World Order (band)

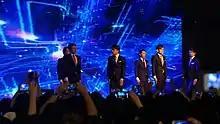
World Order during a performance in Bangkok in 2016

World Order (stylized as WORLD ORDER) is a 5-member Japanese band formed by Genki Sudo following his retirement from mixed martial arts. The band is best known for their tightly choreographed robotic dance performances in public places. The group went inactive during December 2020 and September 2021. As of April 2025, World Order's YouTube channel has amassed over 238 million views and 759 thousand subscribers.